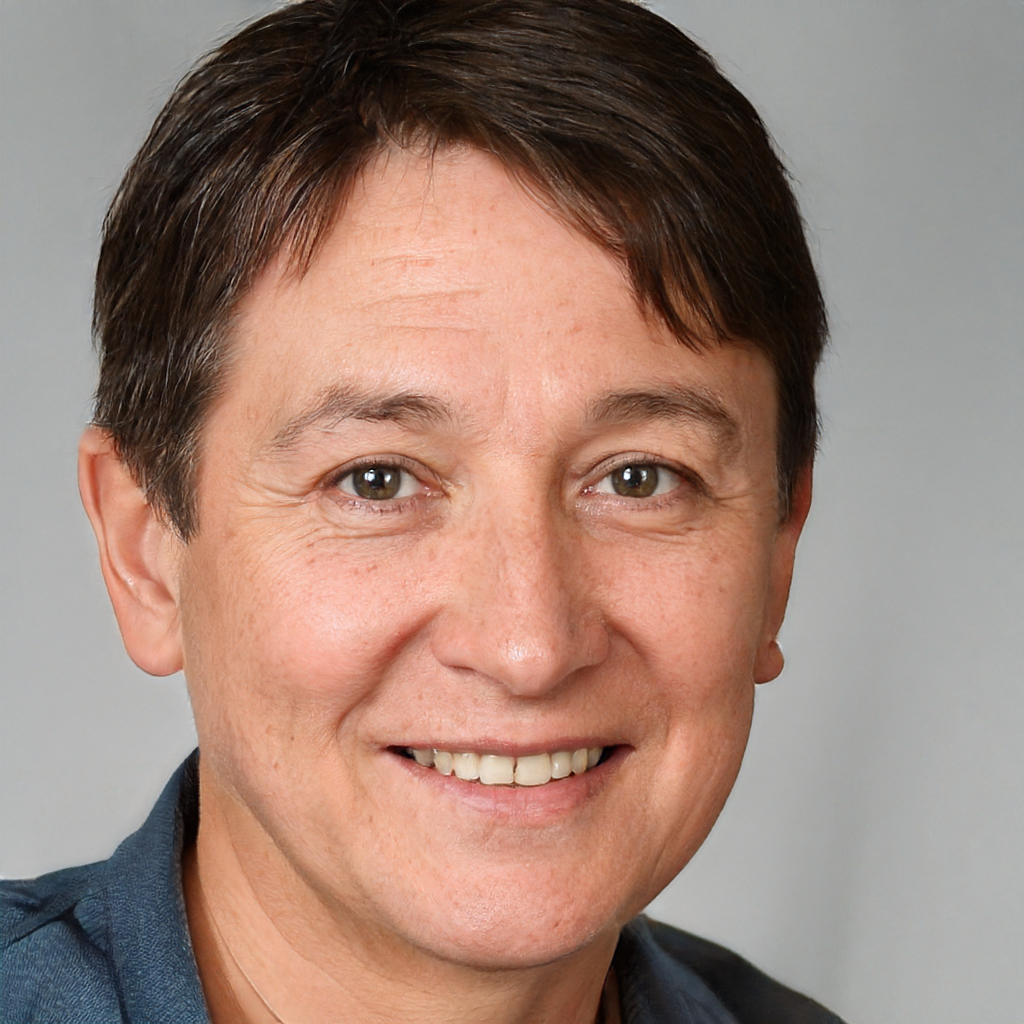
Gender: Male